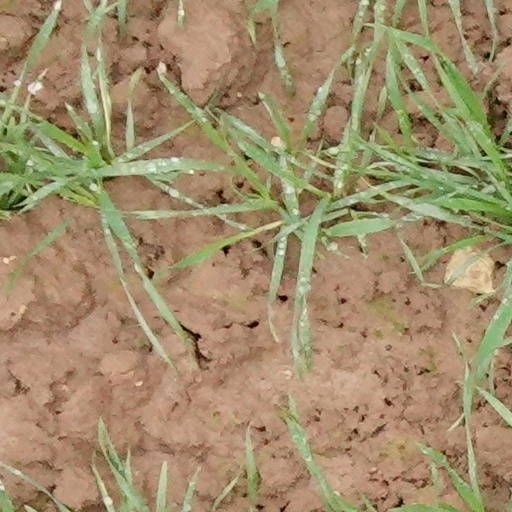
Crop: wheat